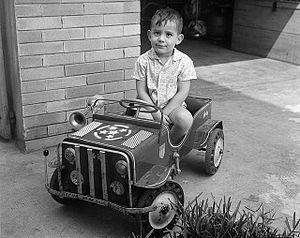
Ayrton Senna da Silva, généralement appelé simplement Ayrton Senna, est un pilote automobile brésilien, né le 21 mars 1960 à São Paulo et mort le 1ᵉʳ mai 1994 à Bologne, à la suite d'un accident lors du Grand Prix de Saint-Marin. Idole au Brésil où son statut a dépassé celui de champion sportif, il est considéré comme l'un des plus grands pilotes de l'histoire de la Formule 1 dont il remporte le titre de champion du monde à trois reprises, en 1988, 1990 et 1991, gagnant 41 Grands Prix et réalisant 65 pole positions durant les onze saisons qu'il a disputées.